Justin Verlander

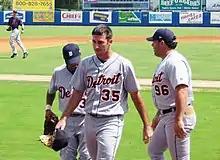
Verlander "(center)" in the Florida Instructional League in September 2005

Verlander made his MLB debut on July 4, 2005. He went 0-2 with a 7.15 ERA in his only two starts of the season.